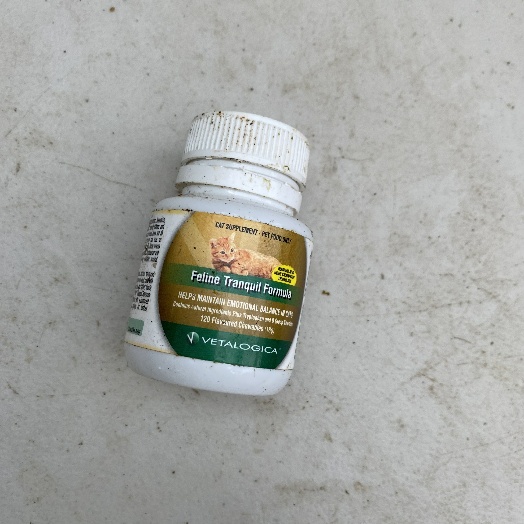
Label: Plastic